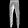
Label: Trouser